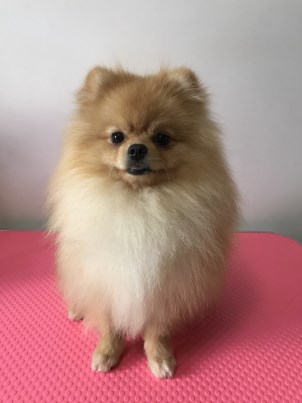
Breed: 1936-n000005-Pomeranian